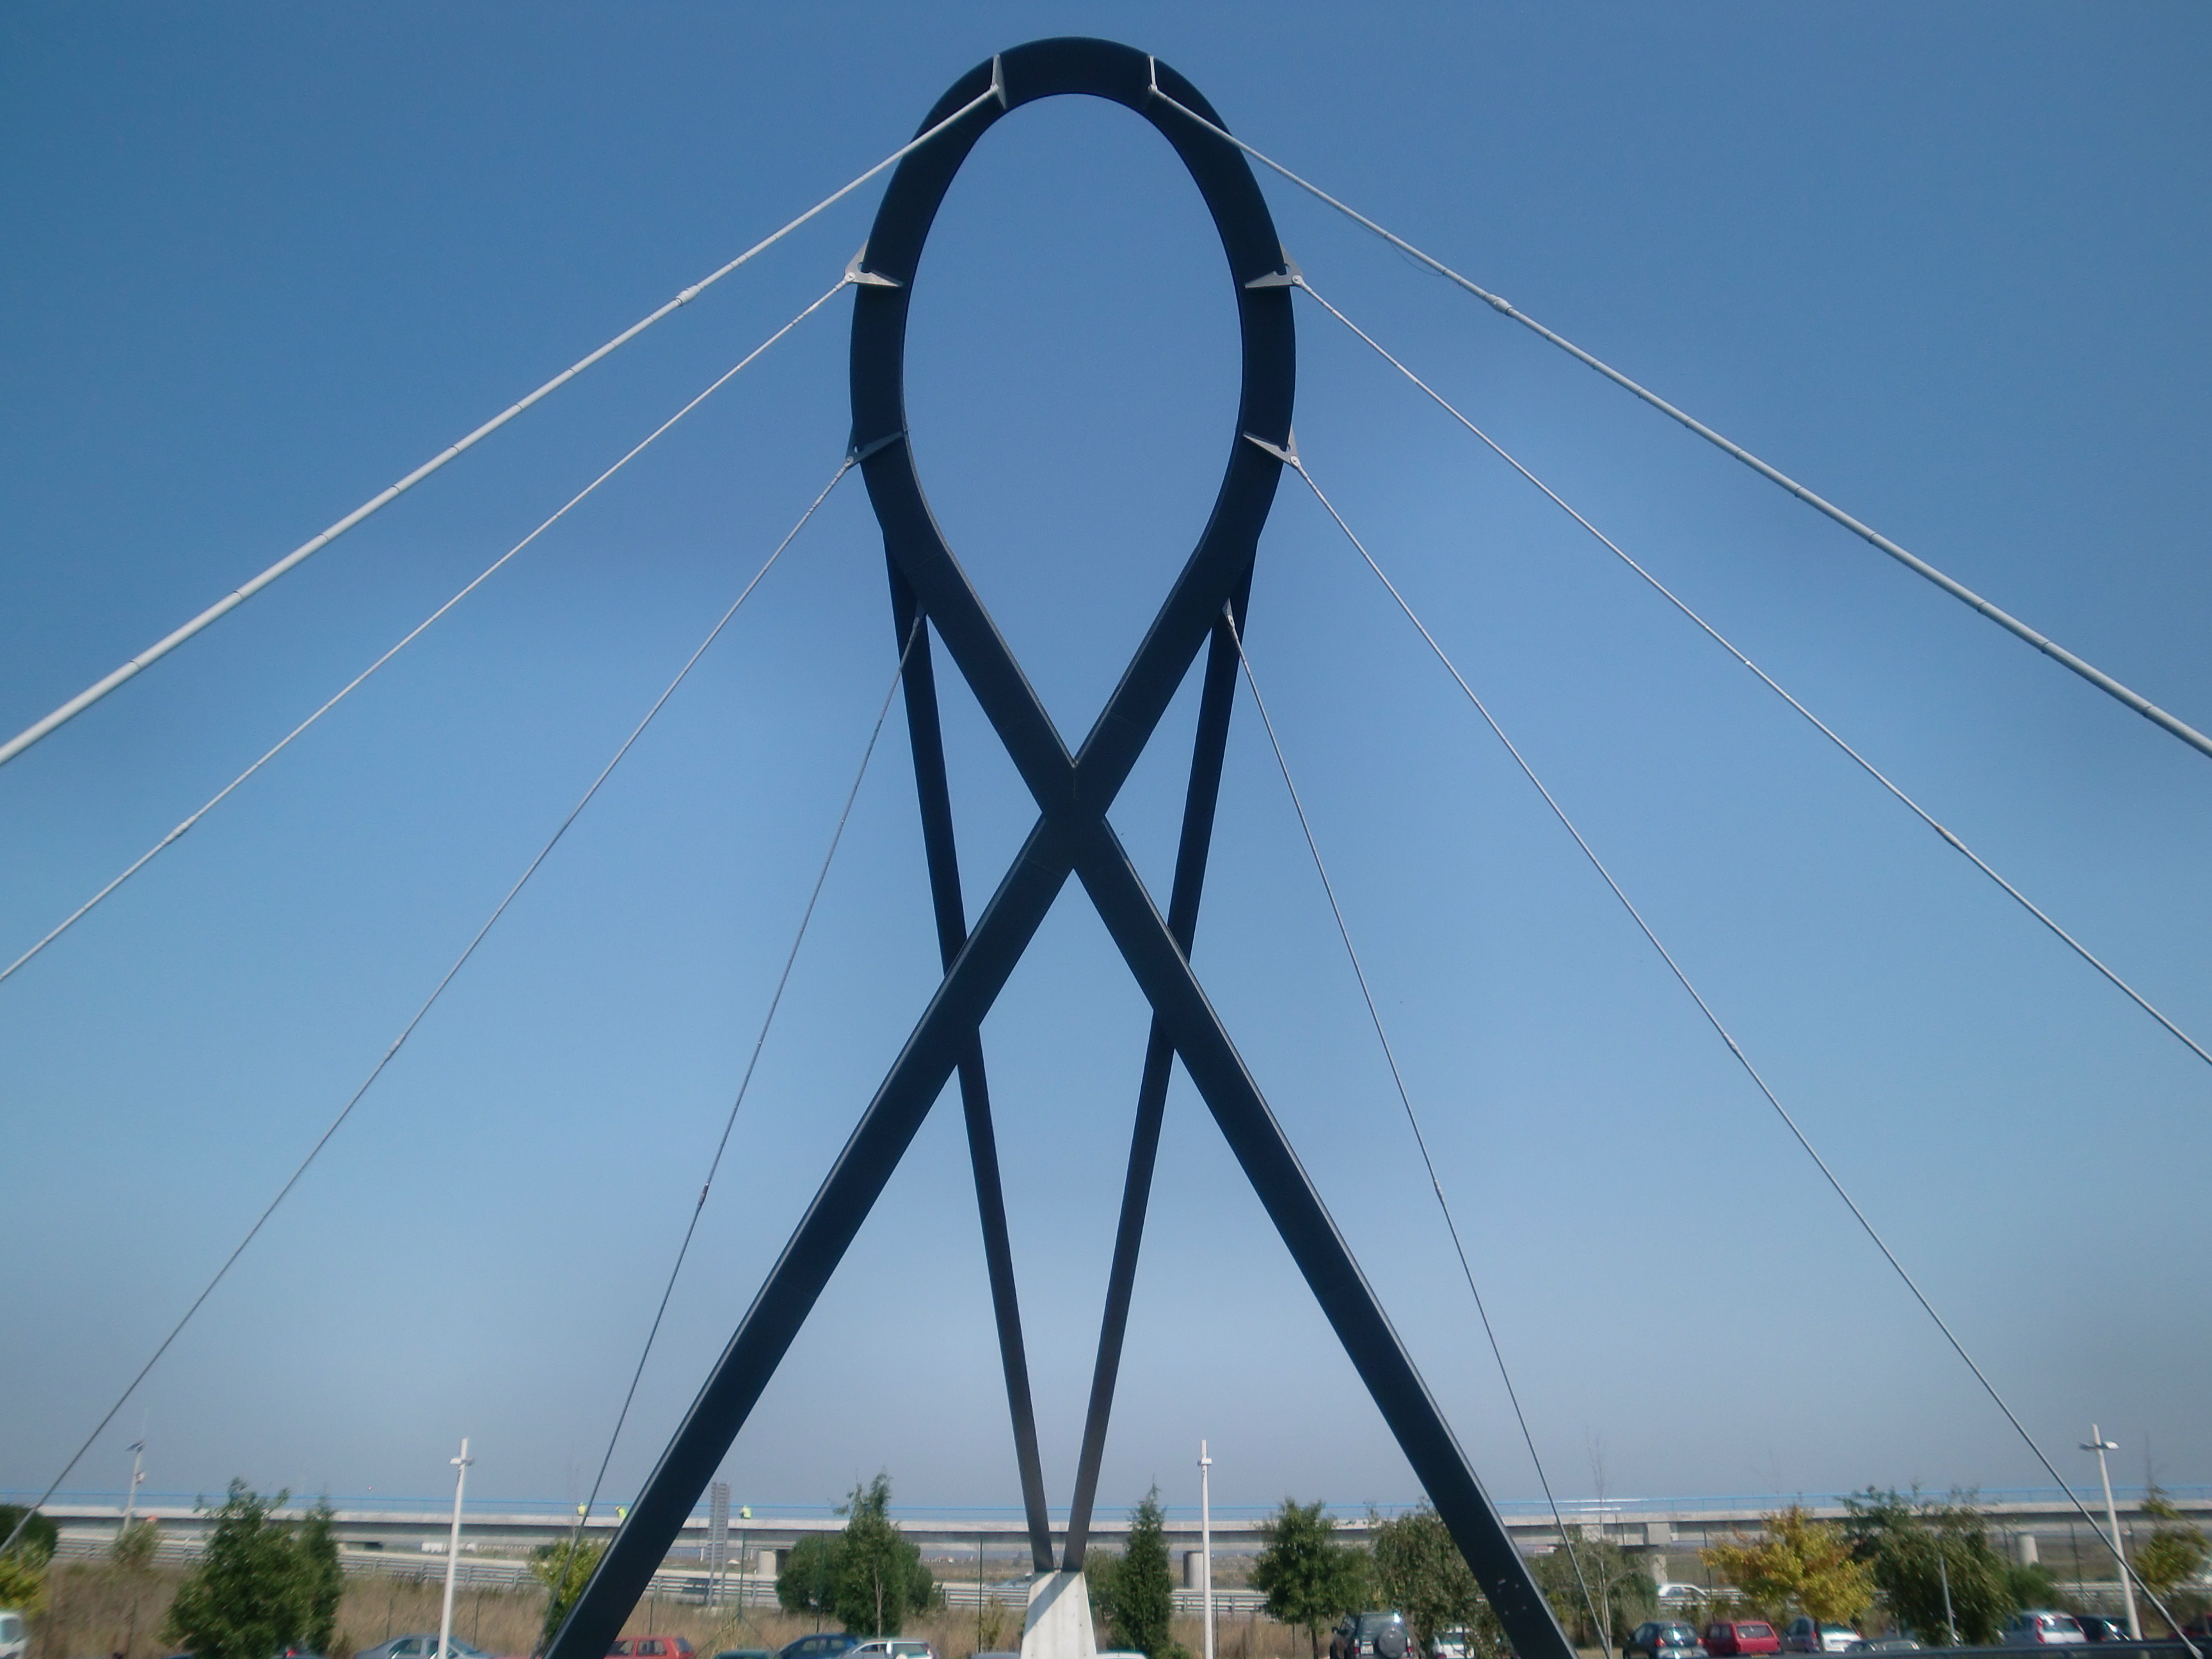
architecture, bridge, line, tower, mast, electricity, modern, art, loop, sky blue, cable stayed bridge, transmission tower, outdoor structure, overhead power line